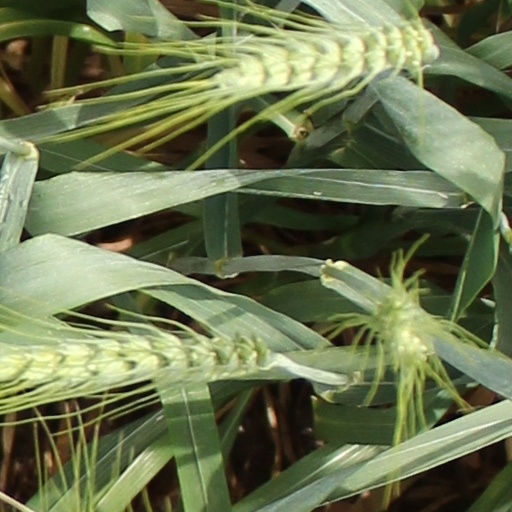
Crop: wheat